Adolphus Busch III

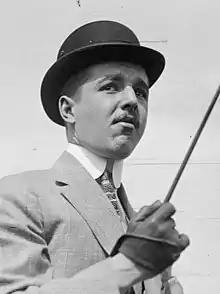
Busch at a horse show, 1911

Adolphus Busch III (February 10, 1891 – August 29, 1946) was an American brewing magnate based in St. Louis, Missouri, who was the president and CEO of Anheuser-Busch from 1934 to 1946 during World War II.